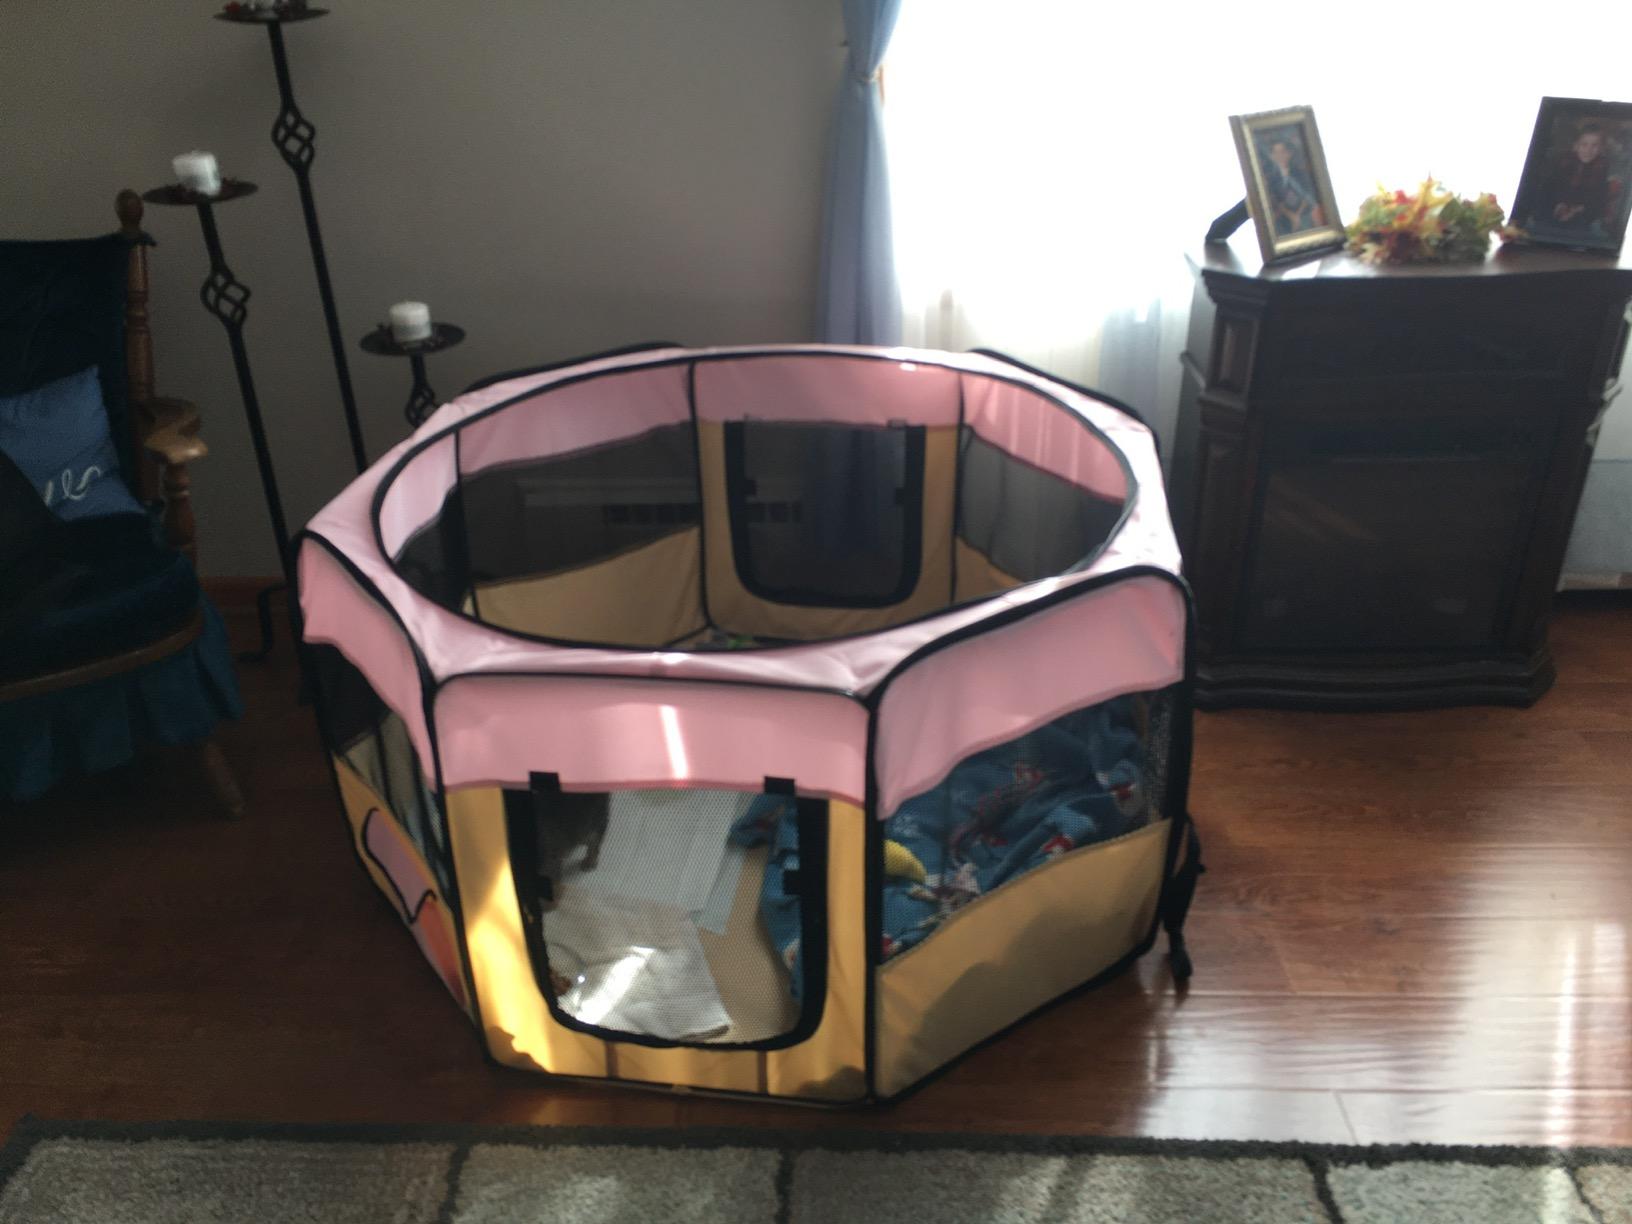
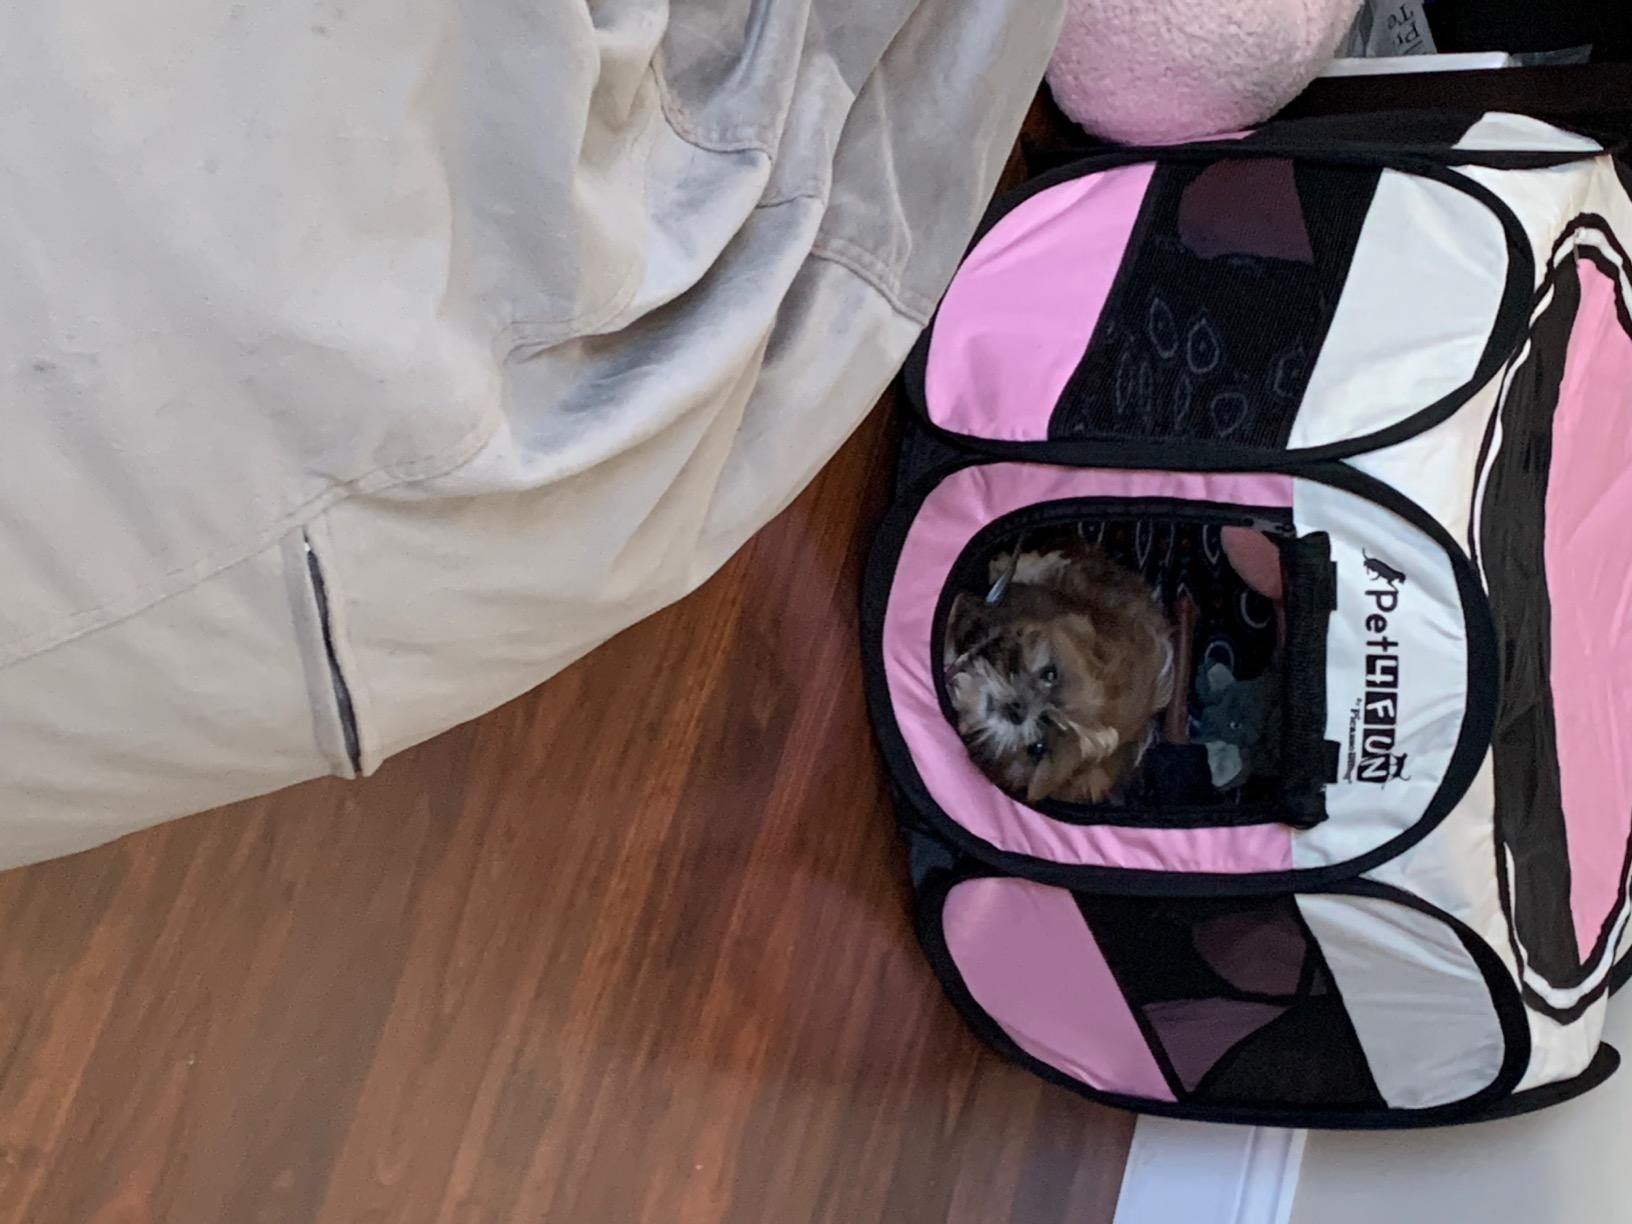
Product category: items_kennel
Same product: no